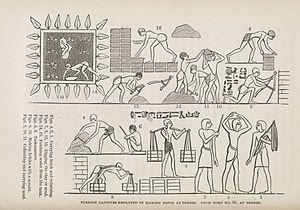
La traite orientale désigne le commerce d'esclaves ayant approvisionné les espaces du Proche-Orient ancien durant l'antiquité, puis sous la domination des peuples musulmans du milieu du VIIᵉ siècle au début du XXᵉ siècle. Les esclaves, provenant principalement d'Europe méditerranéenne, d'Afrique subsaharienne, d'Afrique du Nord-Ouest, du Caucase et des pays slaves, étaient importés au Moyen-Orient, au Proche-Orient, en Afrique du Nord, dans la corne de l'Afrique et dans les îles de l'océan Indien.
L'esclavage est la condition d'un individu privé de sa liberté, qui devient la propriété, exploitable et négociable comme un bien matériel, d'une autre personne. L'existence d'un esclavage en Égypte antique fait l'objet d'un débat parmi les égyptologues, aussi bien dans sa définition que dans son application. Si les spécialistes s'accordent pour dire que l'esclavage, tel qu'il se pratiqua dans la Grèce antique, n'a pas existé en Égypte avant la période ptolémaïque, plusieurs formes de servitudes existaient néanmoins dans la civilisation égyptienne comme :